Question: Please indicate a possible affordance area of the baseball bat that can be used for holding.
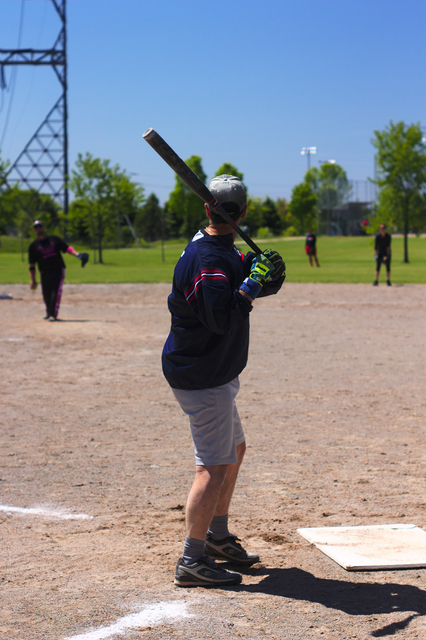
Answer: [240.368, 242.807, 296.509, 297.544]